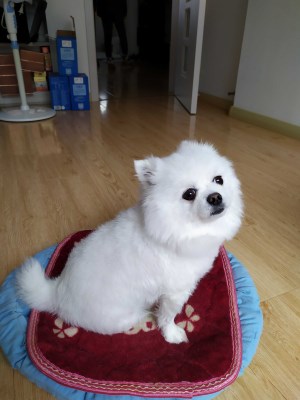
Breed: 1936-n000005-Pomeranian